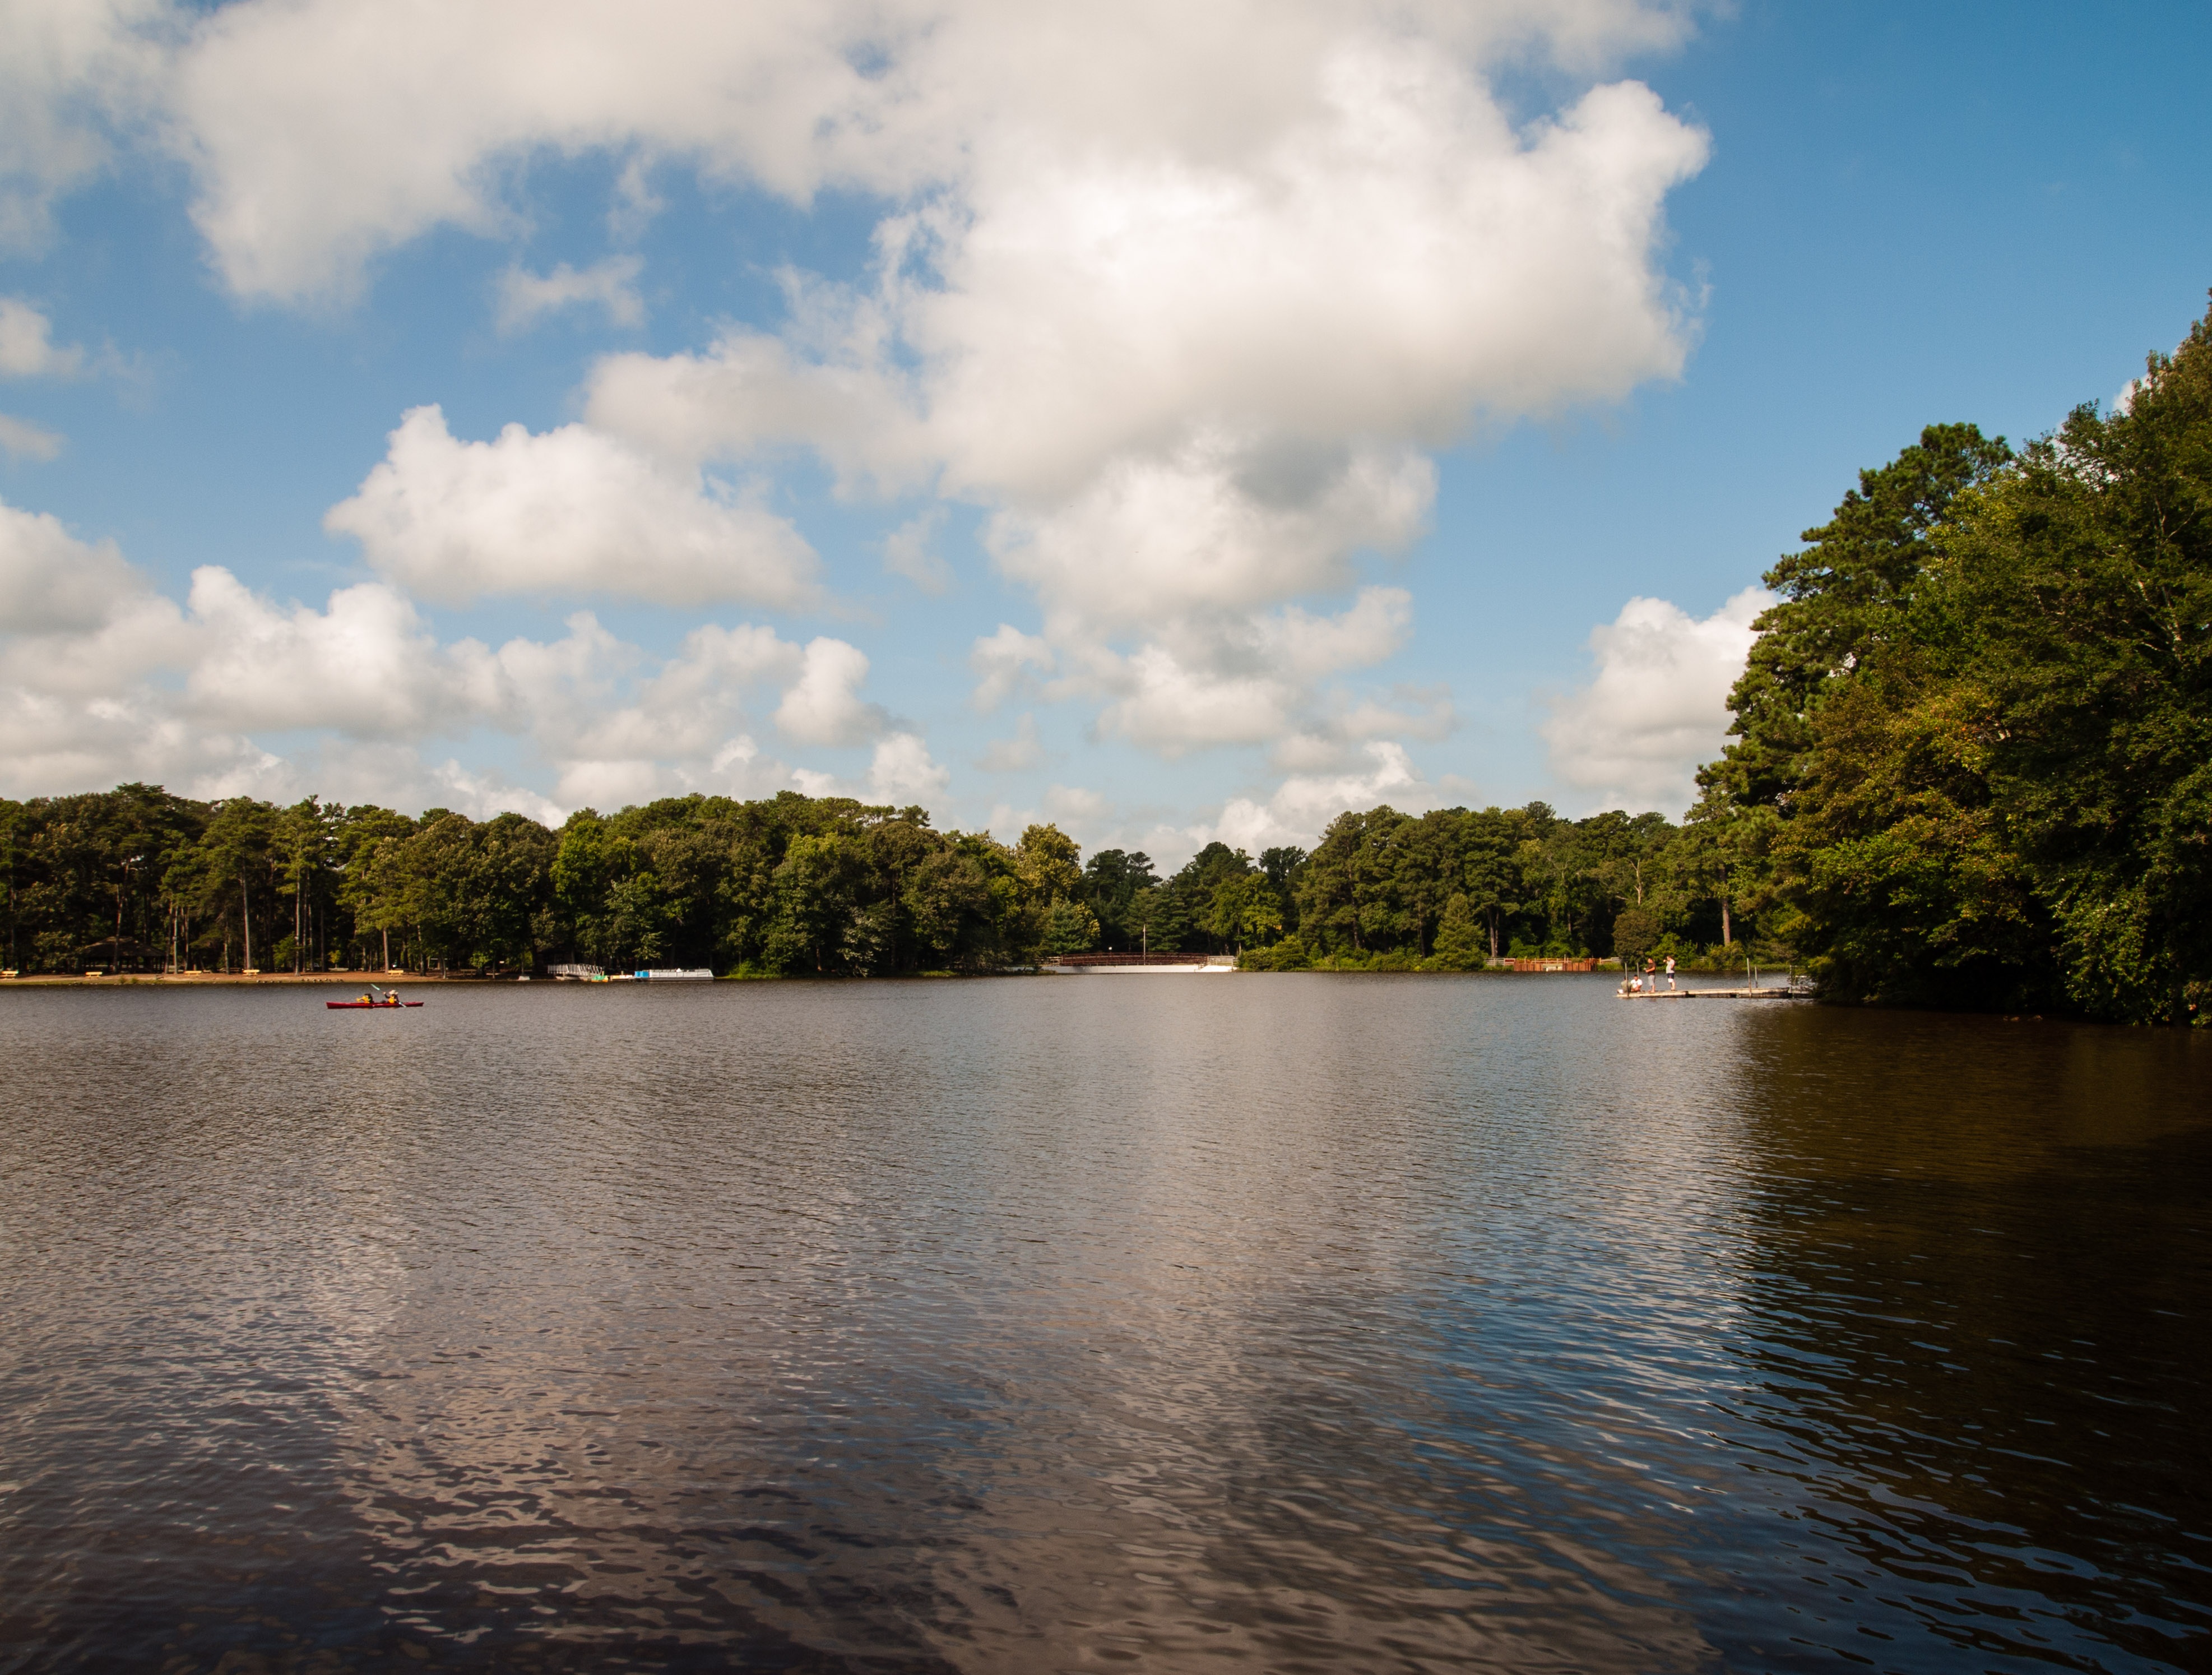
beach, landscape, sea, tree, water, nature, forest, cloud, sky, sunlight, morning, shore, lake, river, summer, travel, pond, green, reflection, tranquil, scenic, fishing, park, scenery, usa, america, blue, reservoir, waterway, body of water, trees, outdoors, woods, state, scene, loch, canoeing, delaware, state park